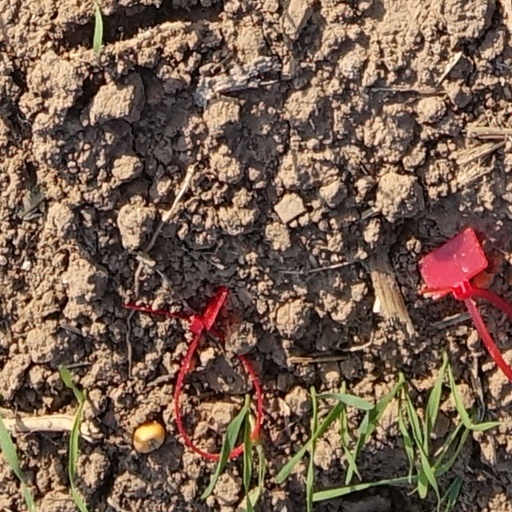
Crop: wheat